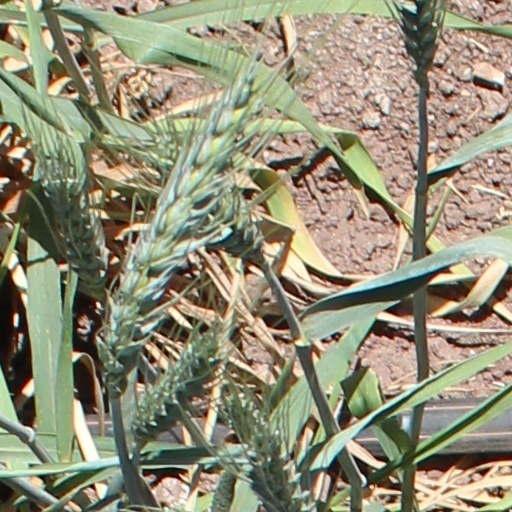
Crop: wheat